Buick Model B

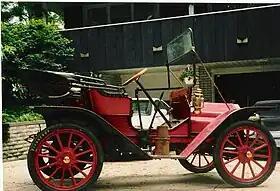
Buick Model 14

The Buick Model B was Buick's first model as an independent company, later becoming part of General Motors in 1908. It was built in Jackson, Michigan. A model B was exhibited in 1905 at the New York Auto Show as a promotion of the model C which would be the same. William C. Durant introduced the car himself at the exhibit, and took new car orders at the car show, raising sales from 37 cars in 1904 to 750 in 1905. It had a 2-cylinder, horizontally opposed engine – the world's first production OHV (overhead valve) engine – installed lengthwise within the frame, and had a planetary transmission with a cone clutch and two forward speeds, plus one reverse gear. The engine was rated at 21 bhp. In later years, it was renamed as improvements were made. The chassis was shared later with the Oldsmobile Model 20 when they became a division of GM while the overhead valve engine wasn't used by Oldsmobile. It had a retail price of US$950 ($ in dollars ) for the touring sedan.